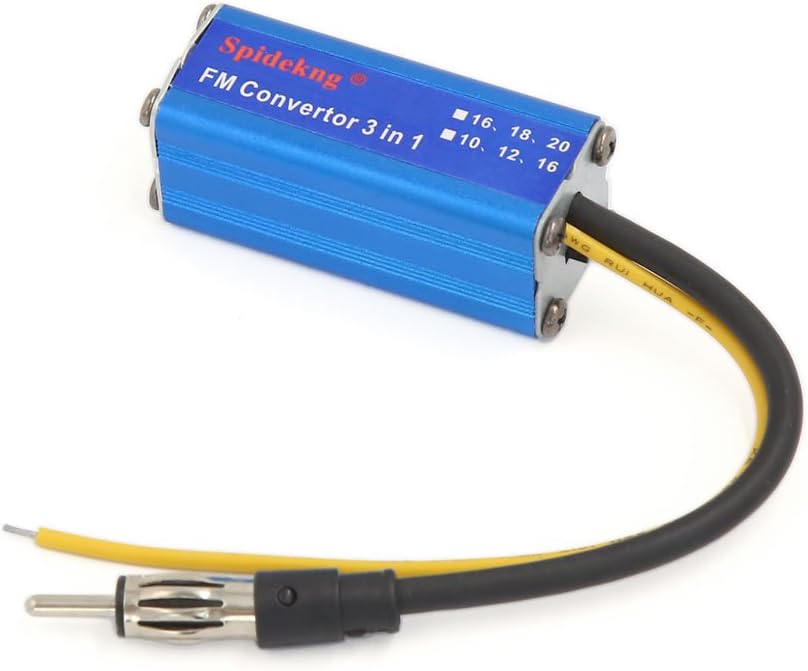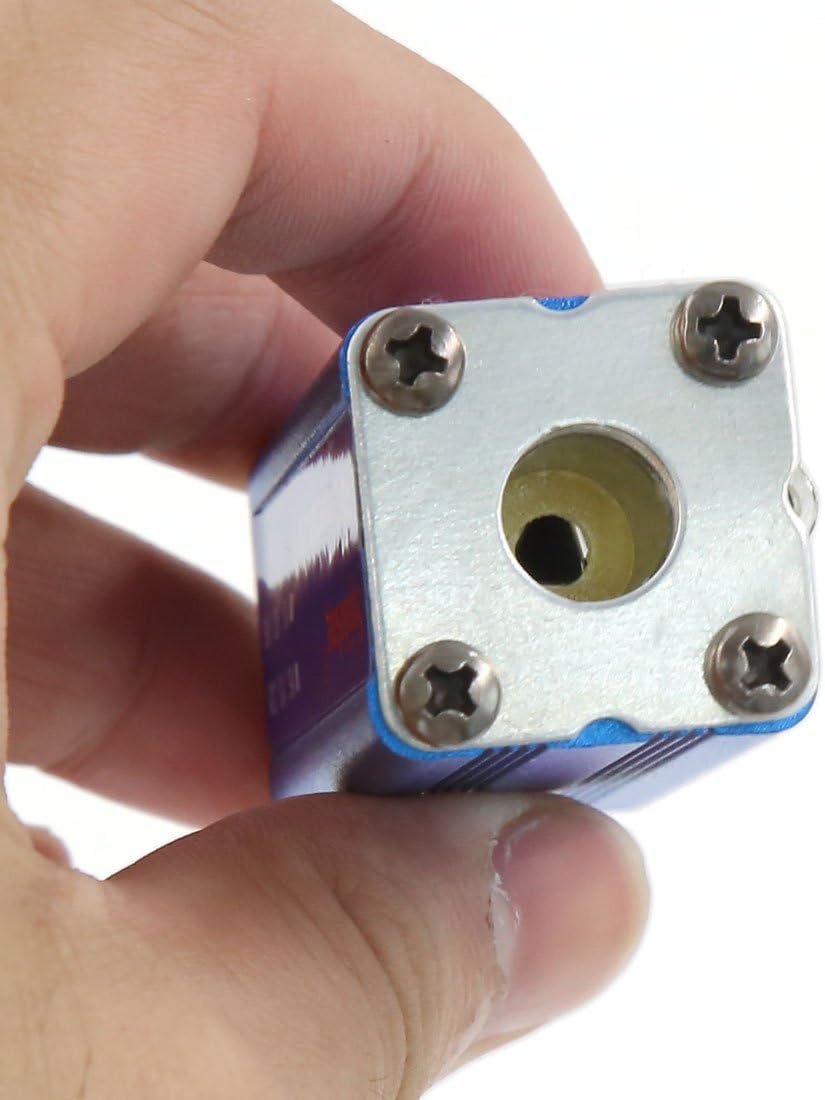
Uxcell a16030100ux0695 Car FM Converter
Category: Automotive
To Transmit MP3 music by FM frequency to car Stereo audio system. Firstly please to adjust this products frequency and car radio Frequency at the same level.
Features: Product Name: car FM converter; material: Aluminum alloy | Package Content: 1 x car FM converter; Color: Blue | Dimension: 65 x 25 x 25mm/ 2.5 x 1.0 x 1.0 inches(l*w*h) | Voltage: DC 12V | Cable length: 16cm/6.3 inches